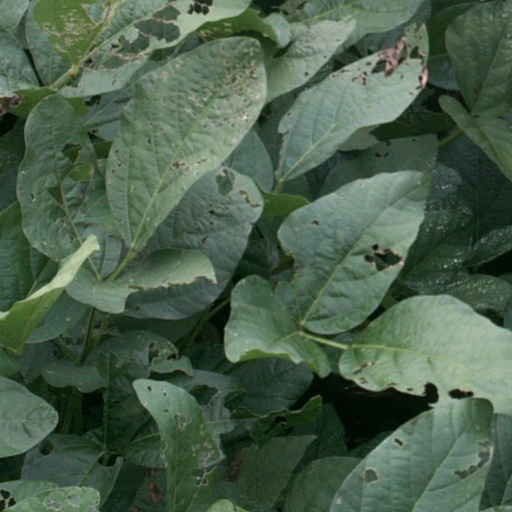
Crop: soybean